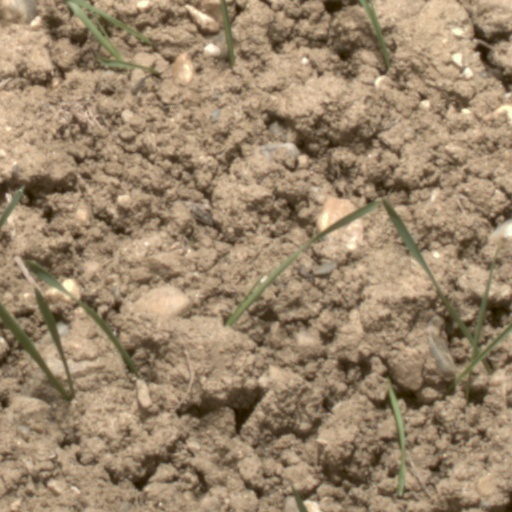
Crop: wheat